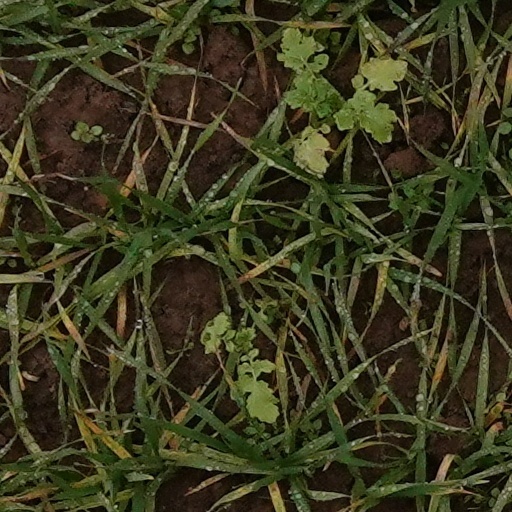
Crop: wheat